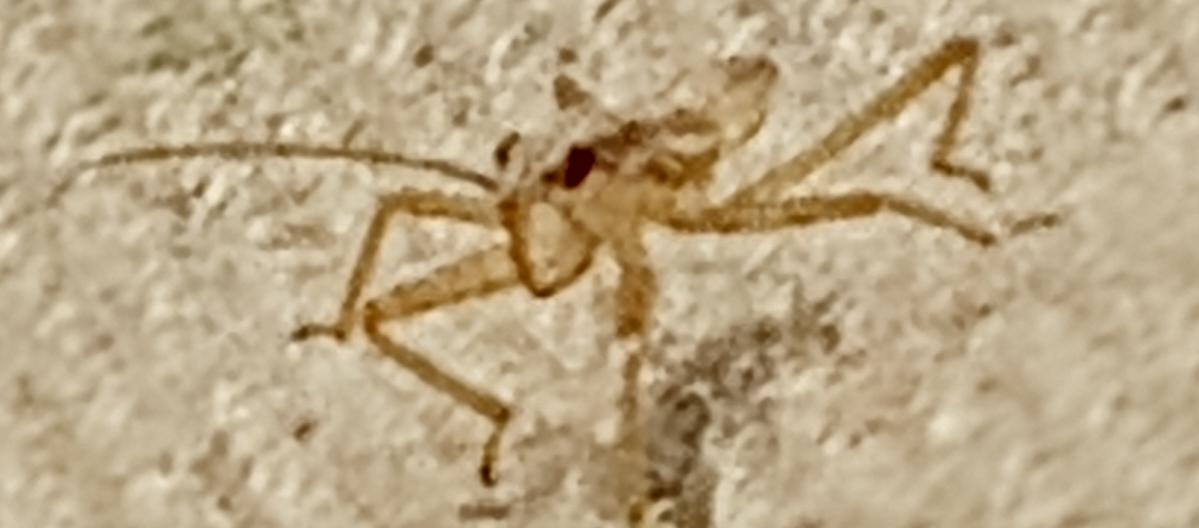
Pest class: predators